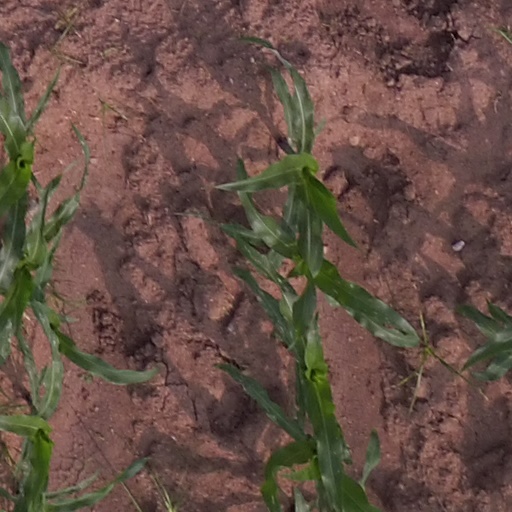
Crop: maize; corn